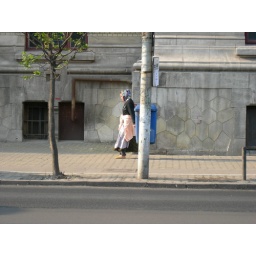
Woman in peasant dress walking in front of Bucharest City Hall, May 2006